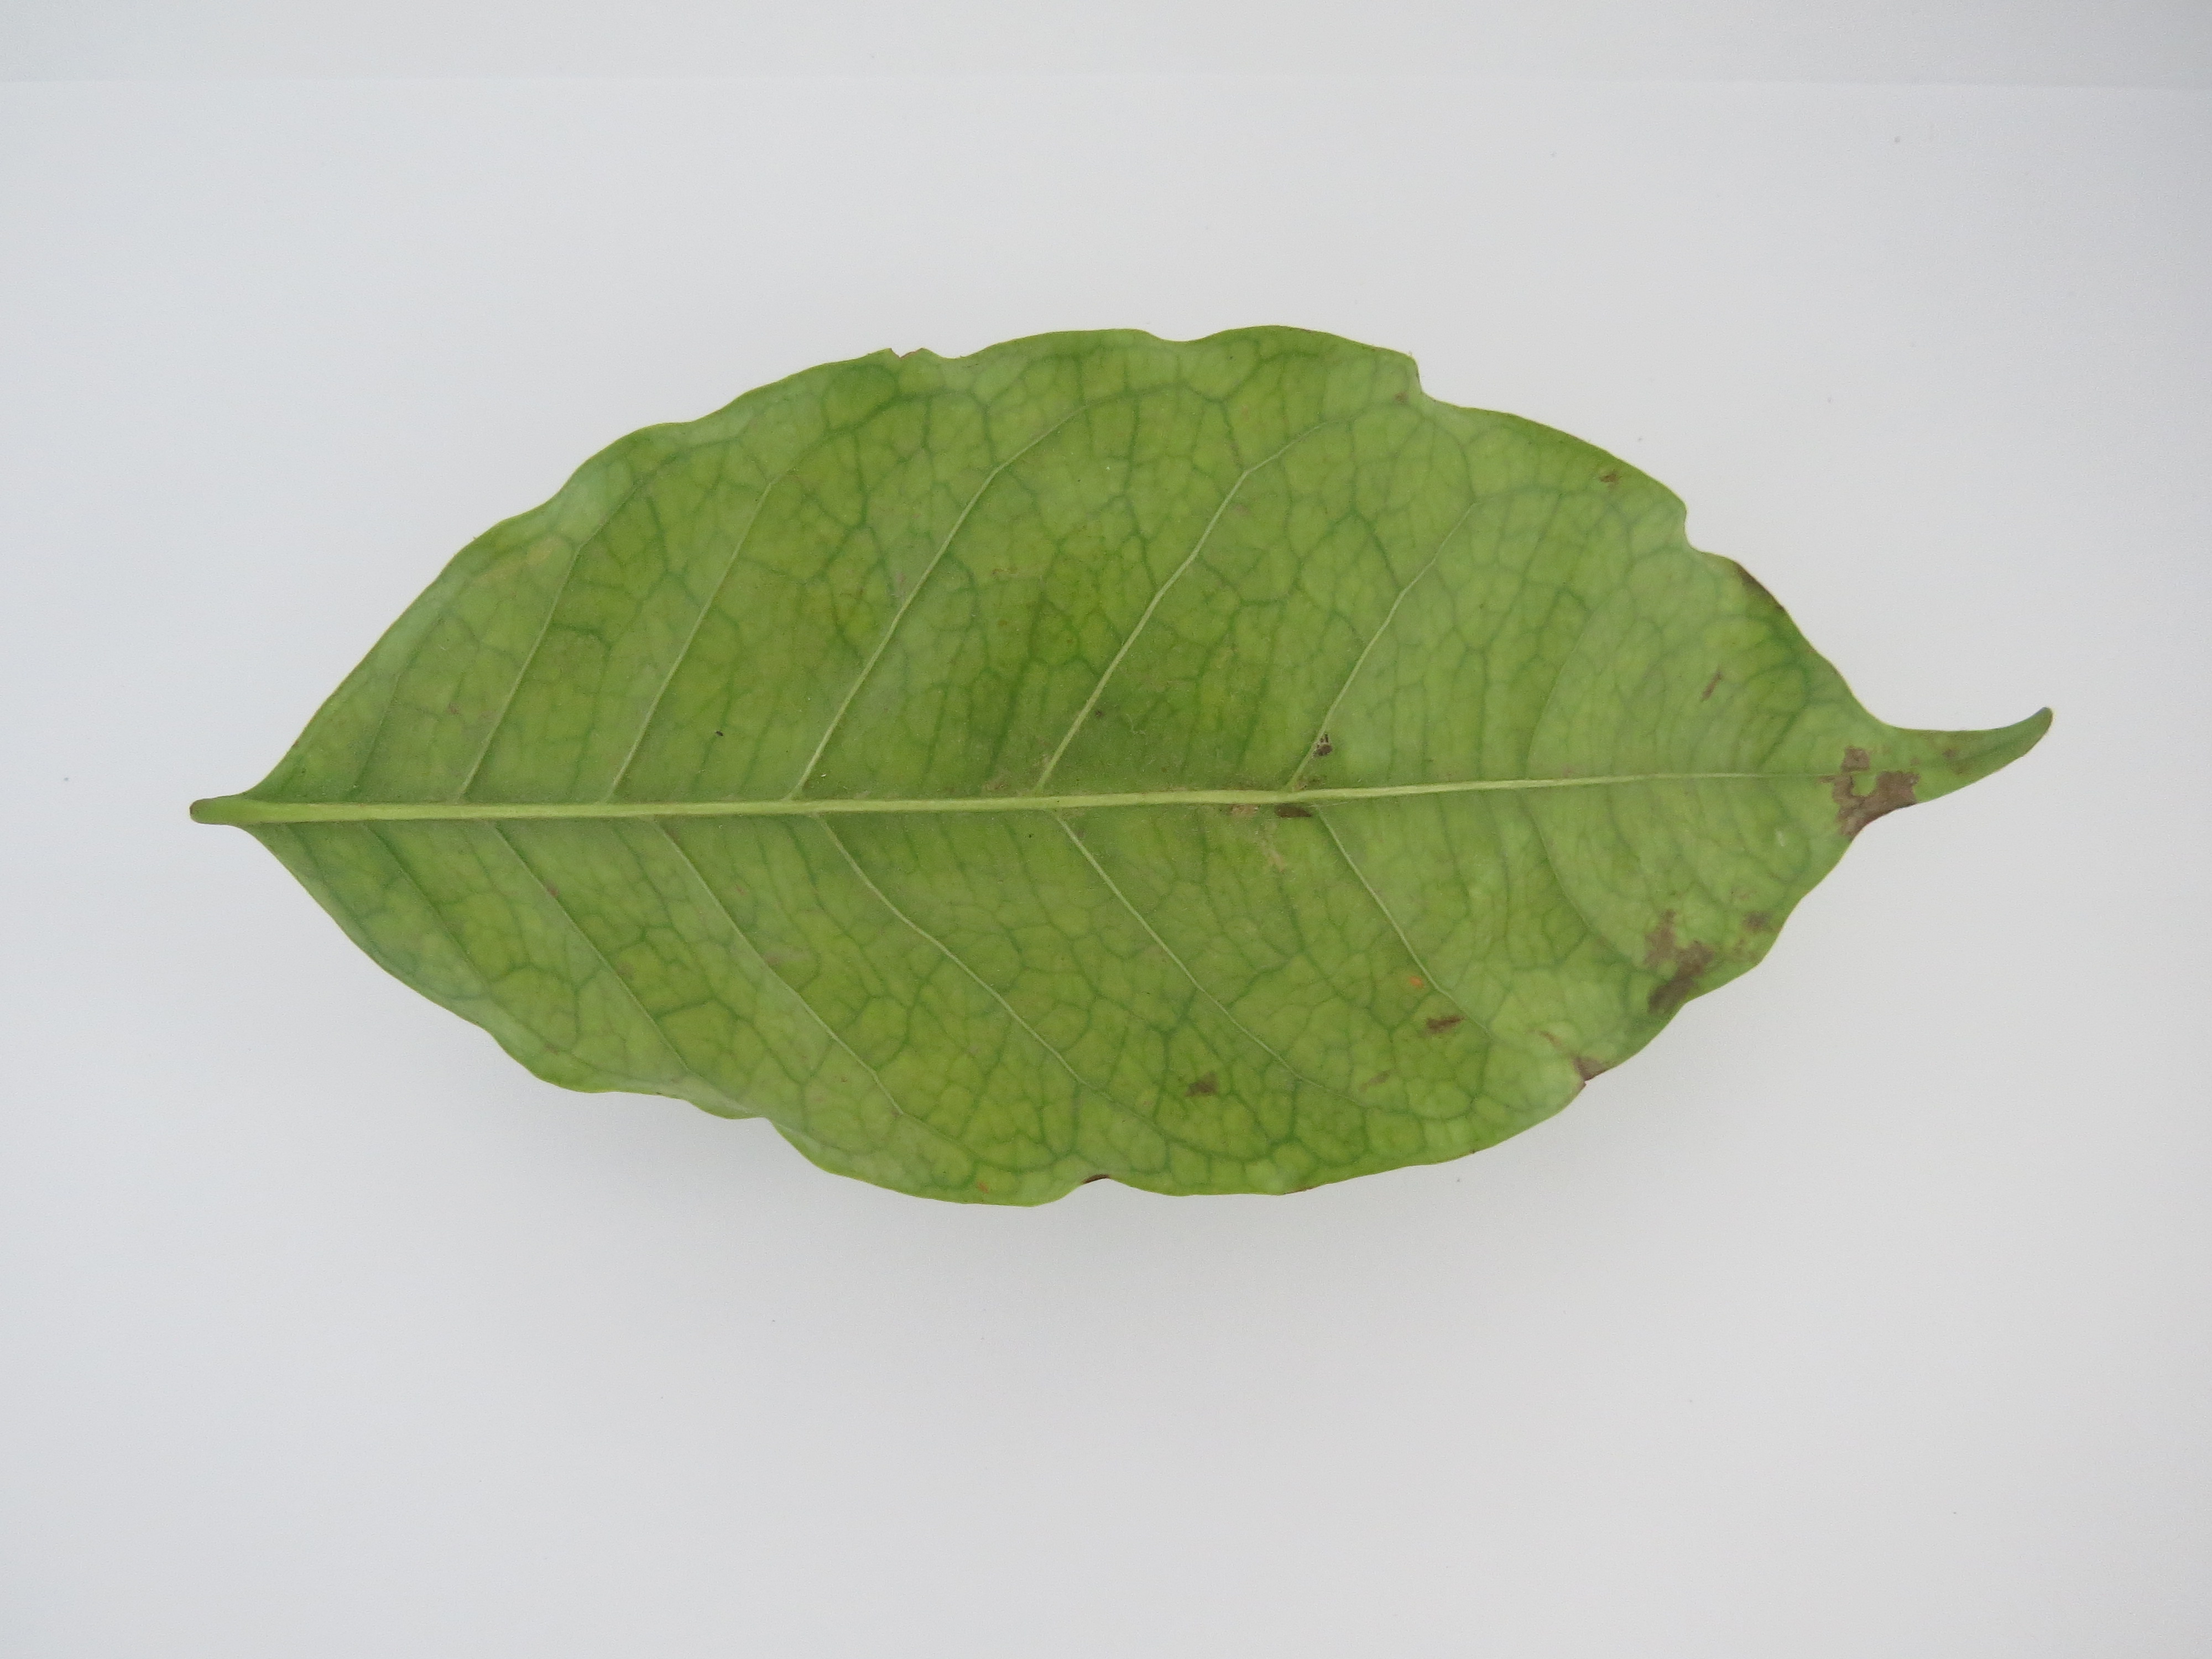
Label: calcium-Ca